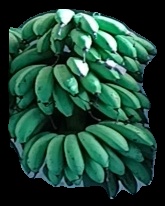
Variety: rasbale
Grade: grade2